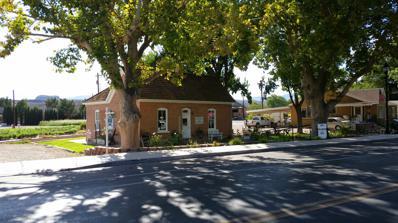
Building: George and Bertha Graff House
Country: United States of America
Year built: 1908
United States historic place George and Bertha Graff House U.S. National Register of Historic Places The house in 2014 Show map of Utah Show map of the United States Location 2865 Santa Clara Drive, Santa Clara, Utah Coordinates 37°07′56″N 113°39′01″W / 37.13222°N 113.65028°W / 37.13222; -113.65028 ( George and Bertha Graff House ) Area less than one acre Built 1908 Built by George A. Graff Architectural style Mid 19th Century Revival, Hall-parlor MPS Santa Clara, Utah MPS NRHP reference No. 98001461 Added to NRHP December 4, 1998 The George and Bertha Graff House is a historic house in Santa Clara, Utah . It was built with adobe in 1908 by George A. Graff, a farmer of Swiss descent. It has been listed on the National Register of Historic Places since December 4, 1998. References